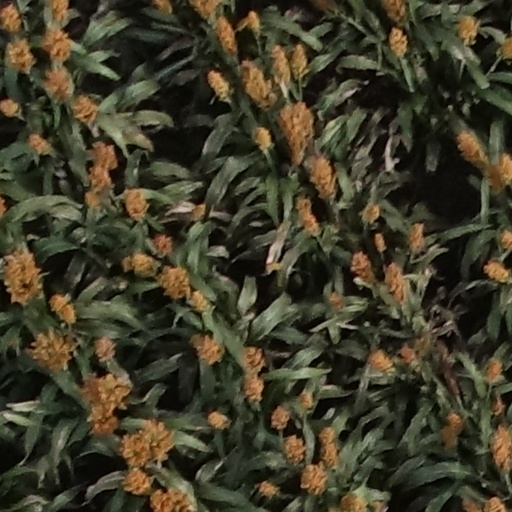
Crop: sorghum